Catriona (novel)

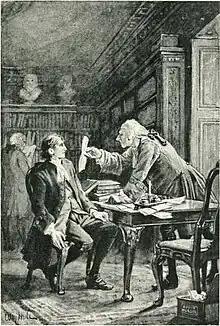
David Balfour in office of the legal firm

Catriona (also known as David Balfour) is an 1893 novel written by Robert Louis Stevenson as a sequel to his earlier novel "Kidnapped" (1886). It was first published in the magazine "Atalanta" from December 1892 to September 1893. The novel continues the story of the central character in "Kidnapped", David Balfour.